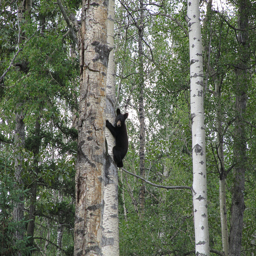
A black bear climbing a tree in forest area.
A black bear is climbing a tall tree.
A black bear climbing a tall tree in the woods.
A small black bear up in a tree
A small bear half way up a birch tree.